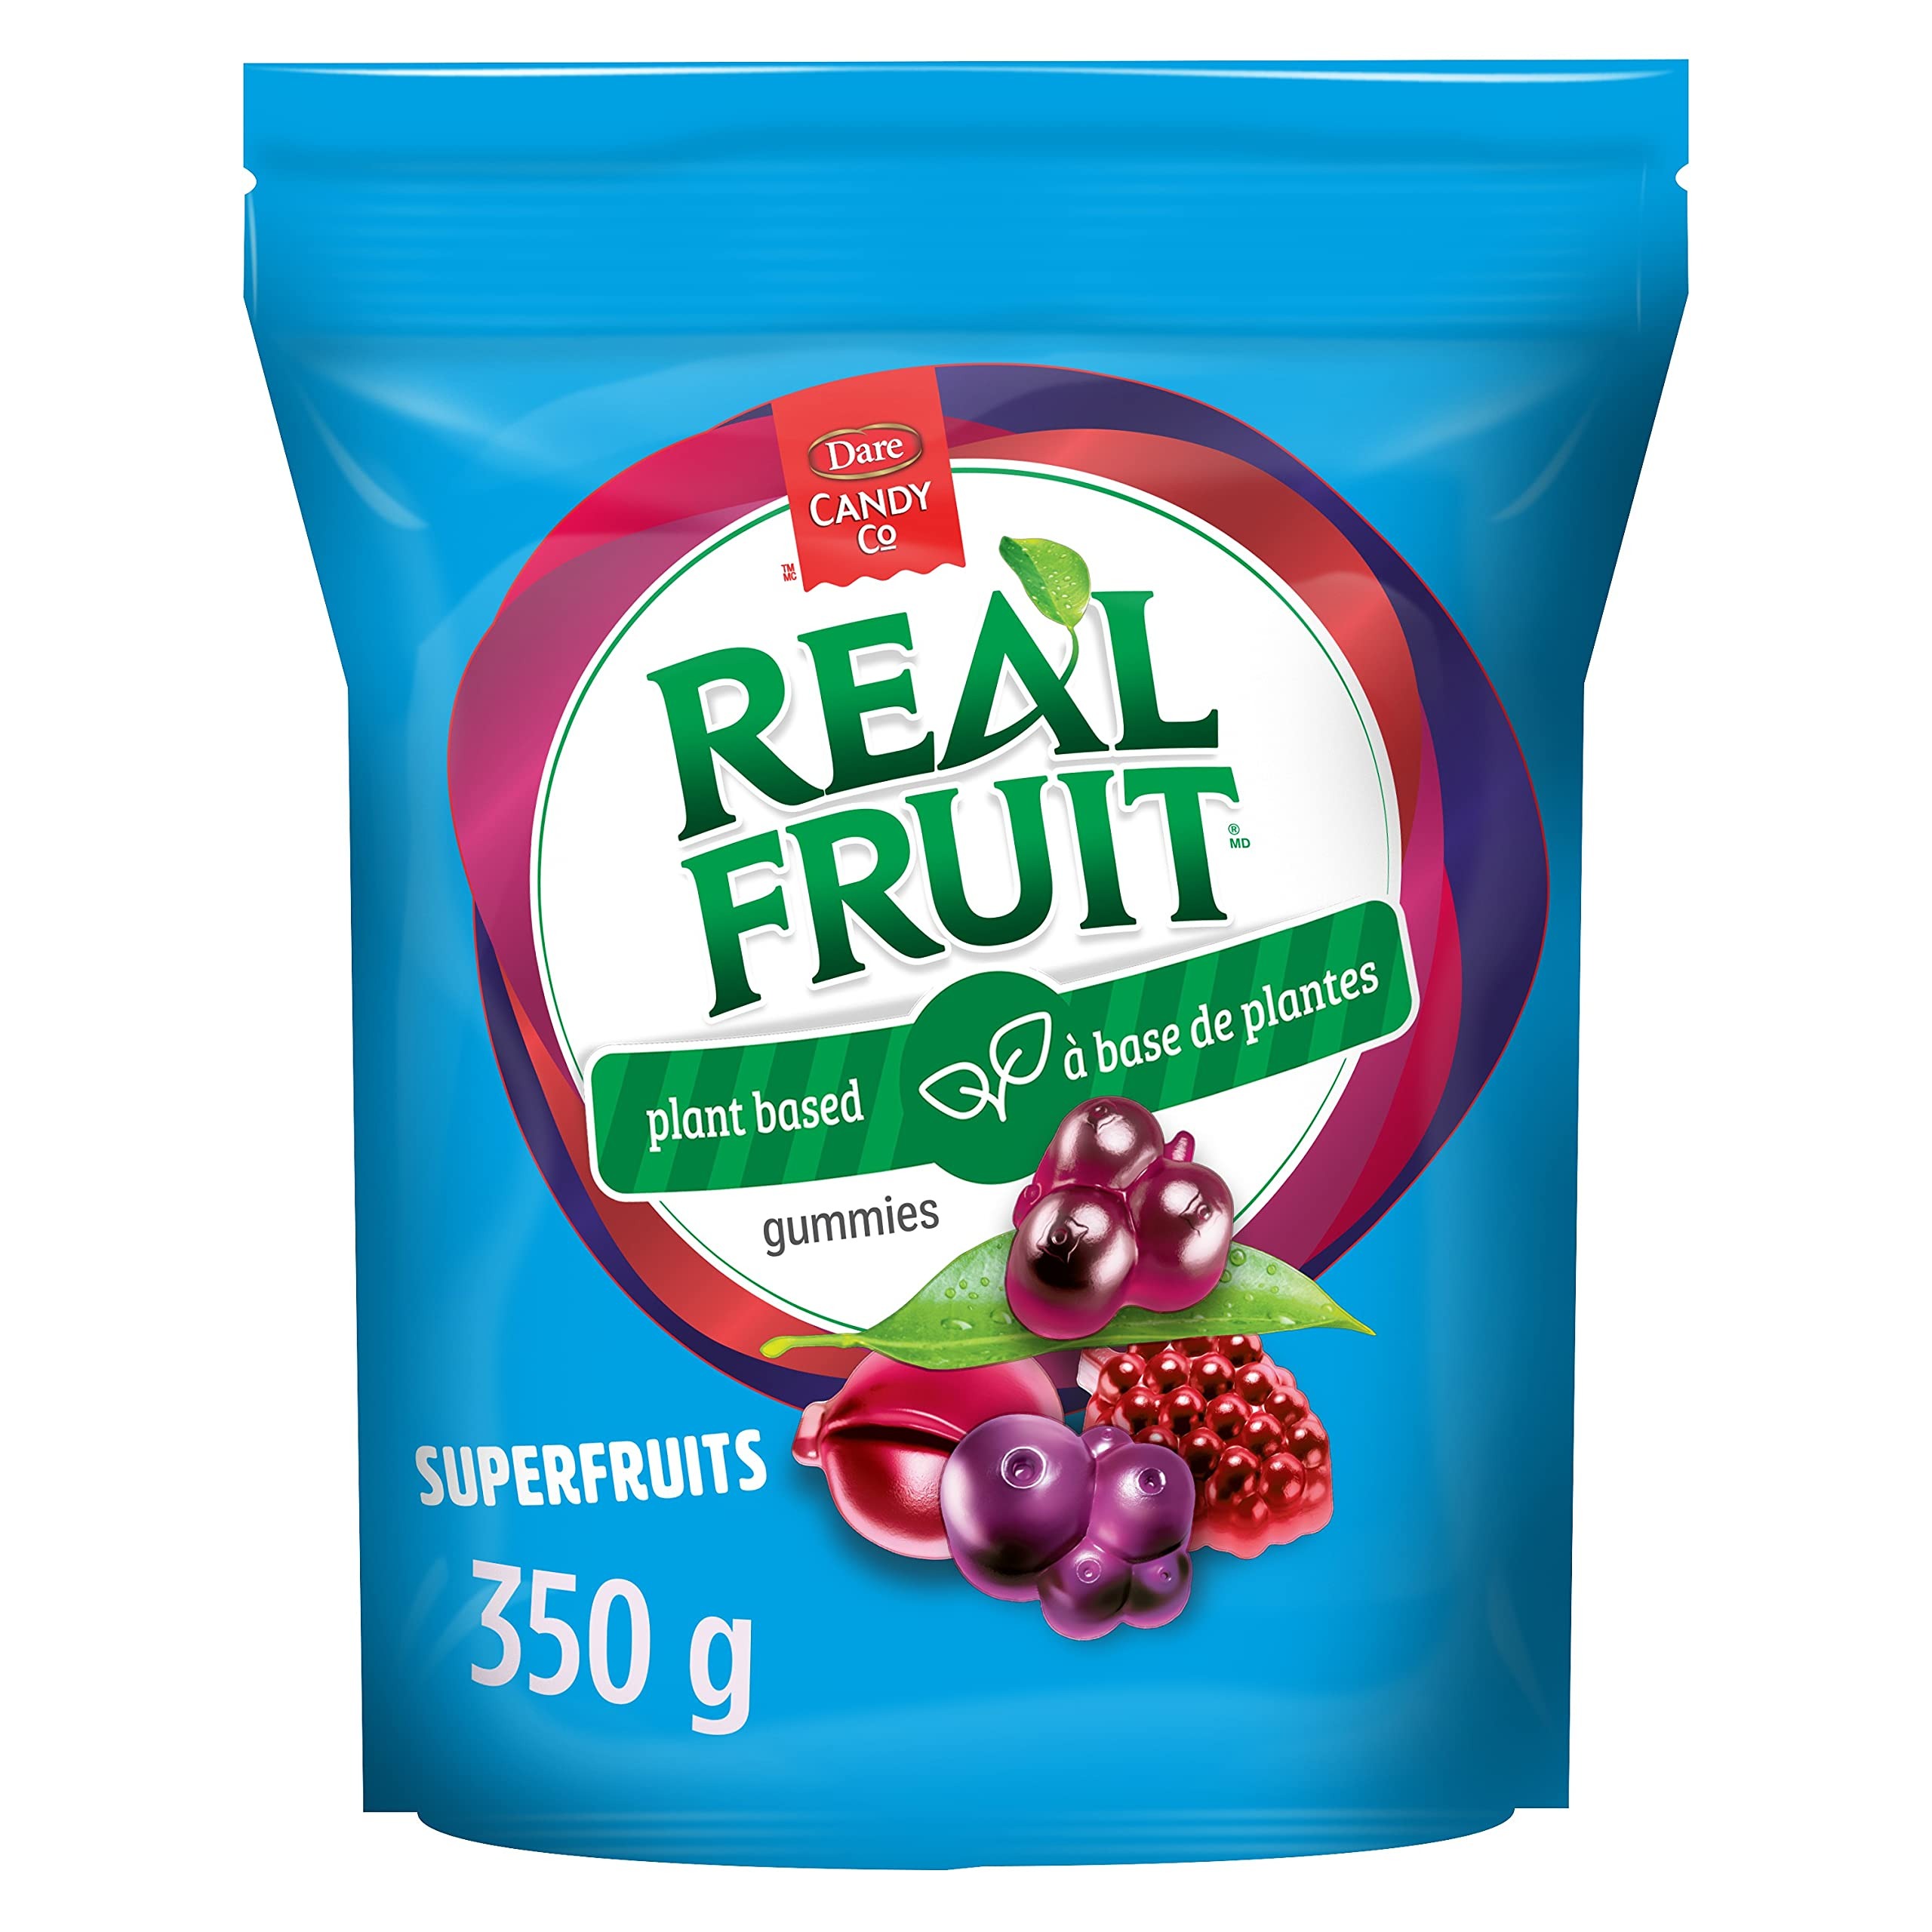
Item Name: Dare RealFruit Superfruits Gummies, 350g/12.34oz, Imported from Canada)
Bullet Point 1: Peanut Free
Bullet Point 2: Gelatin Free and Gluten Free
Bullet Point 3: No artificial colors or flavors
Bullet Point 4: Made in Canada
Bullet Point 5: Made with Real Fruit Juice
Product Description: Satisfy your sweet tooth with a treat, flavored with extraordinary fruits such as pomegranate, acai and black currant. Made in Canada by a family owned company. You can feel good about treating yourself as they are made with real fruit and contain no artificial colours or flavours! Peanut free, made with real fruit, no artificial colours or flavours, fat free. Peanut Free. Gelatin Free and Gluten Free. No artificial colors or flavors. Made in Canada. Made with Real Fruit Juice
Value: 12.3459
Unit: Ounce

Price: 16.865